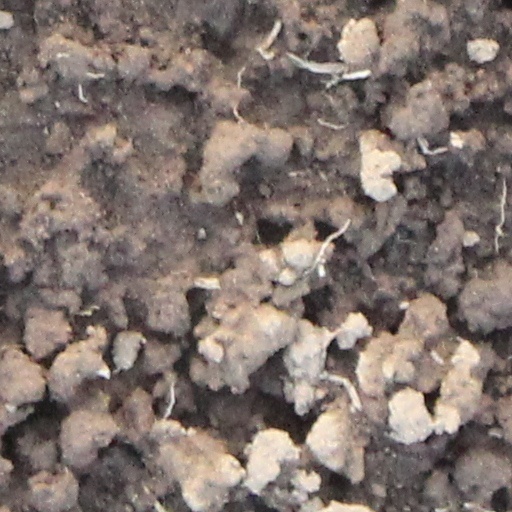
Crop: wheat